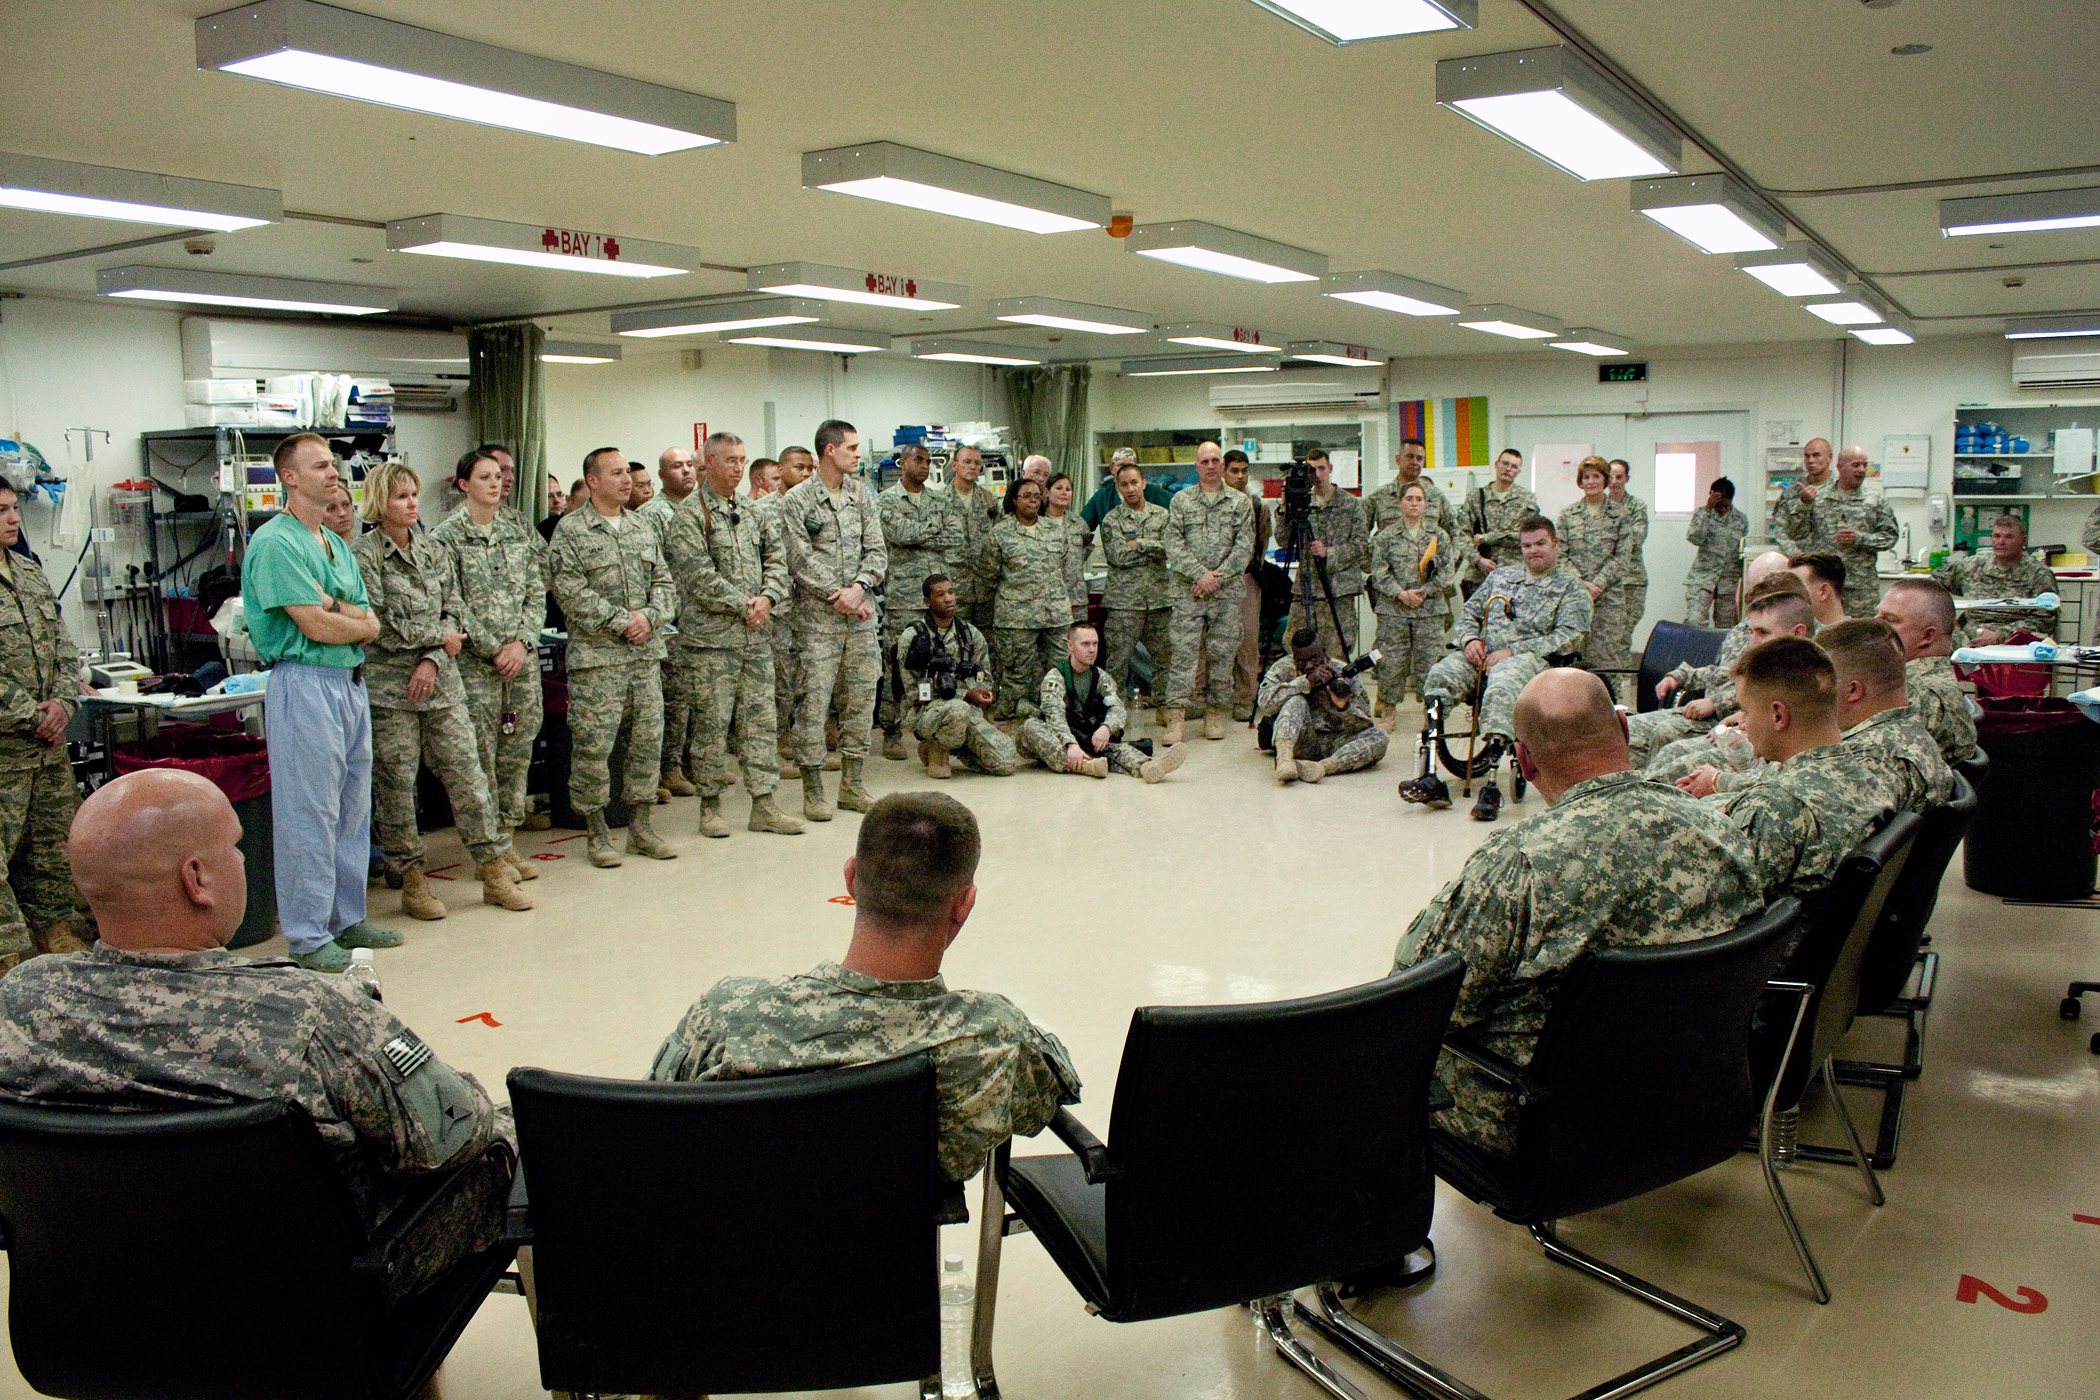
military, army, american, veterans, combat, oif, iraq, jointbasebalad, wounded, operationproperexit